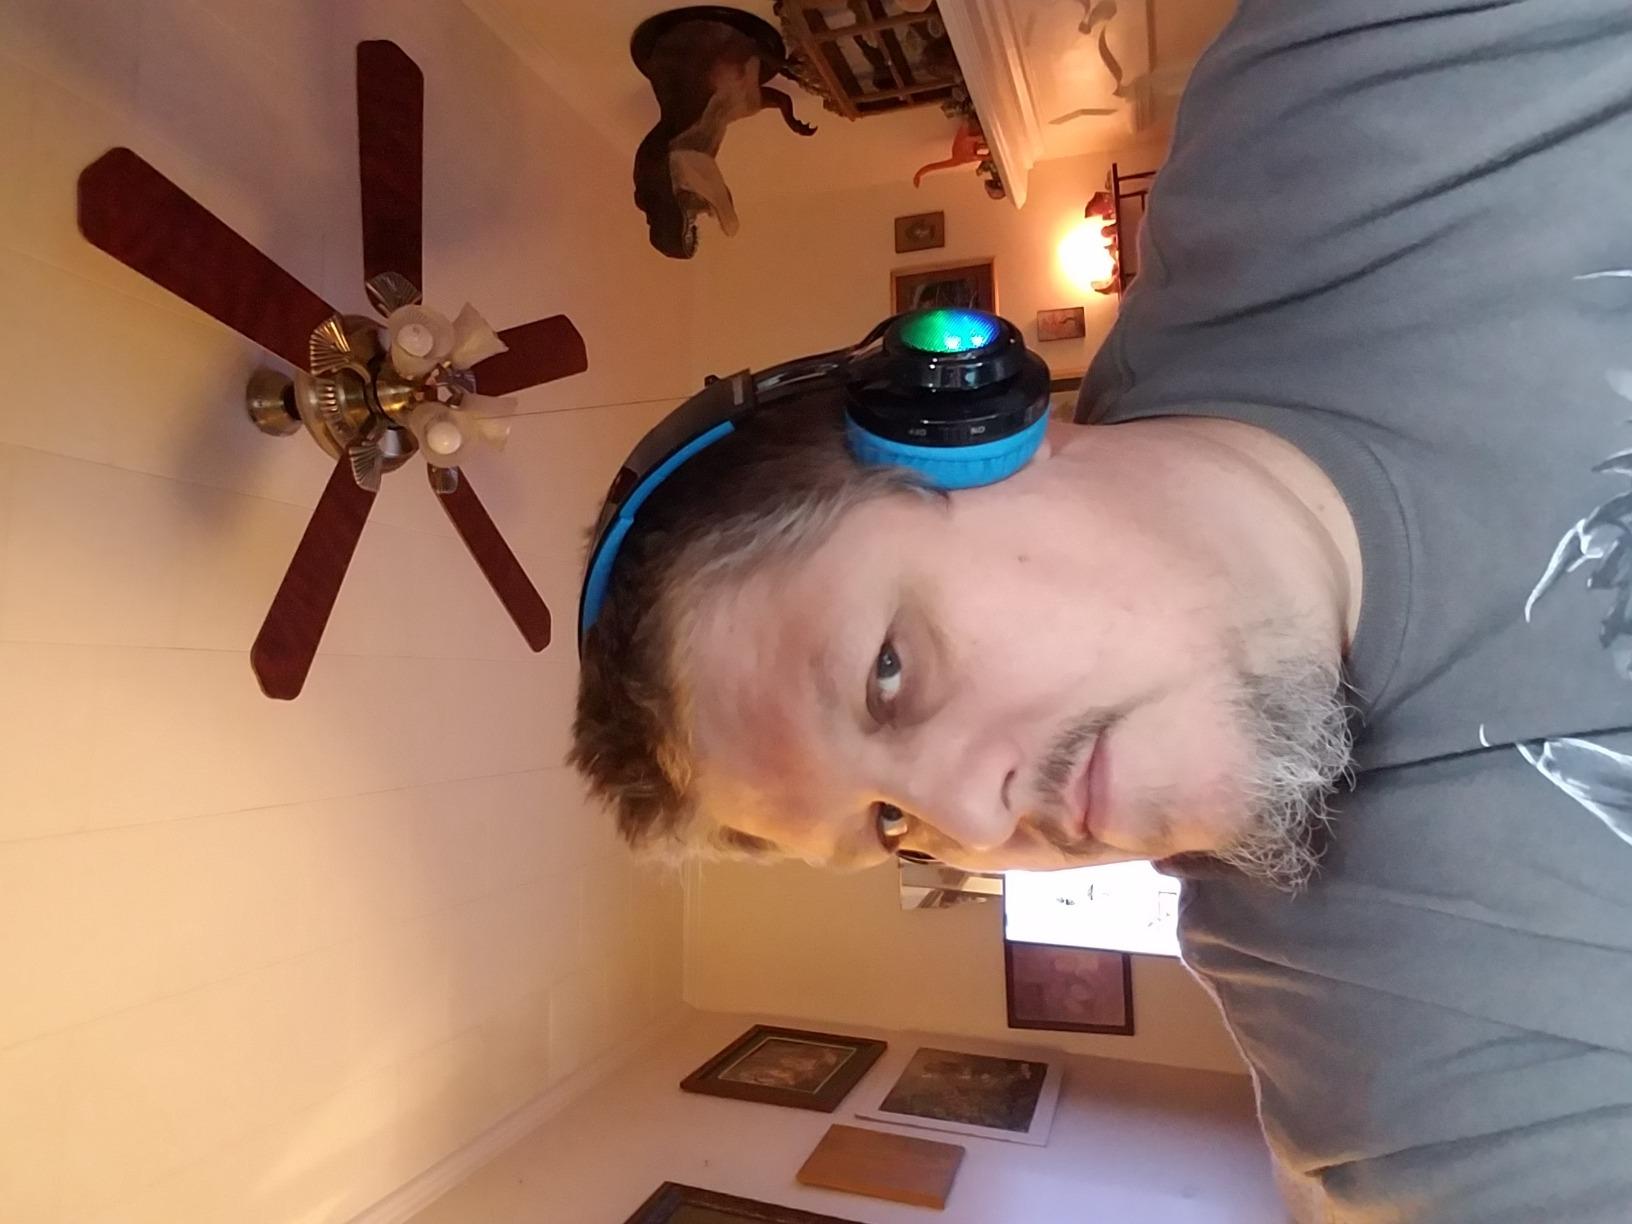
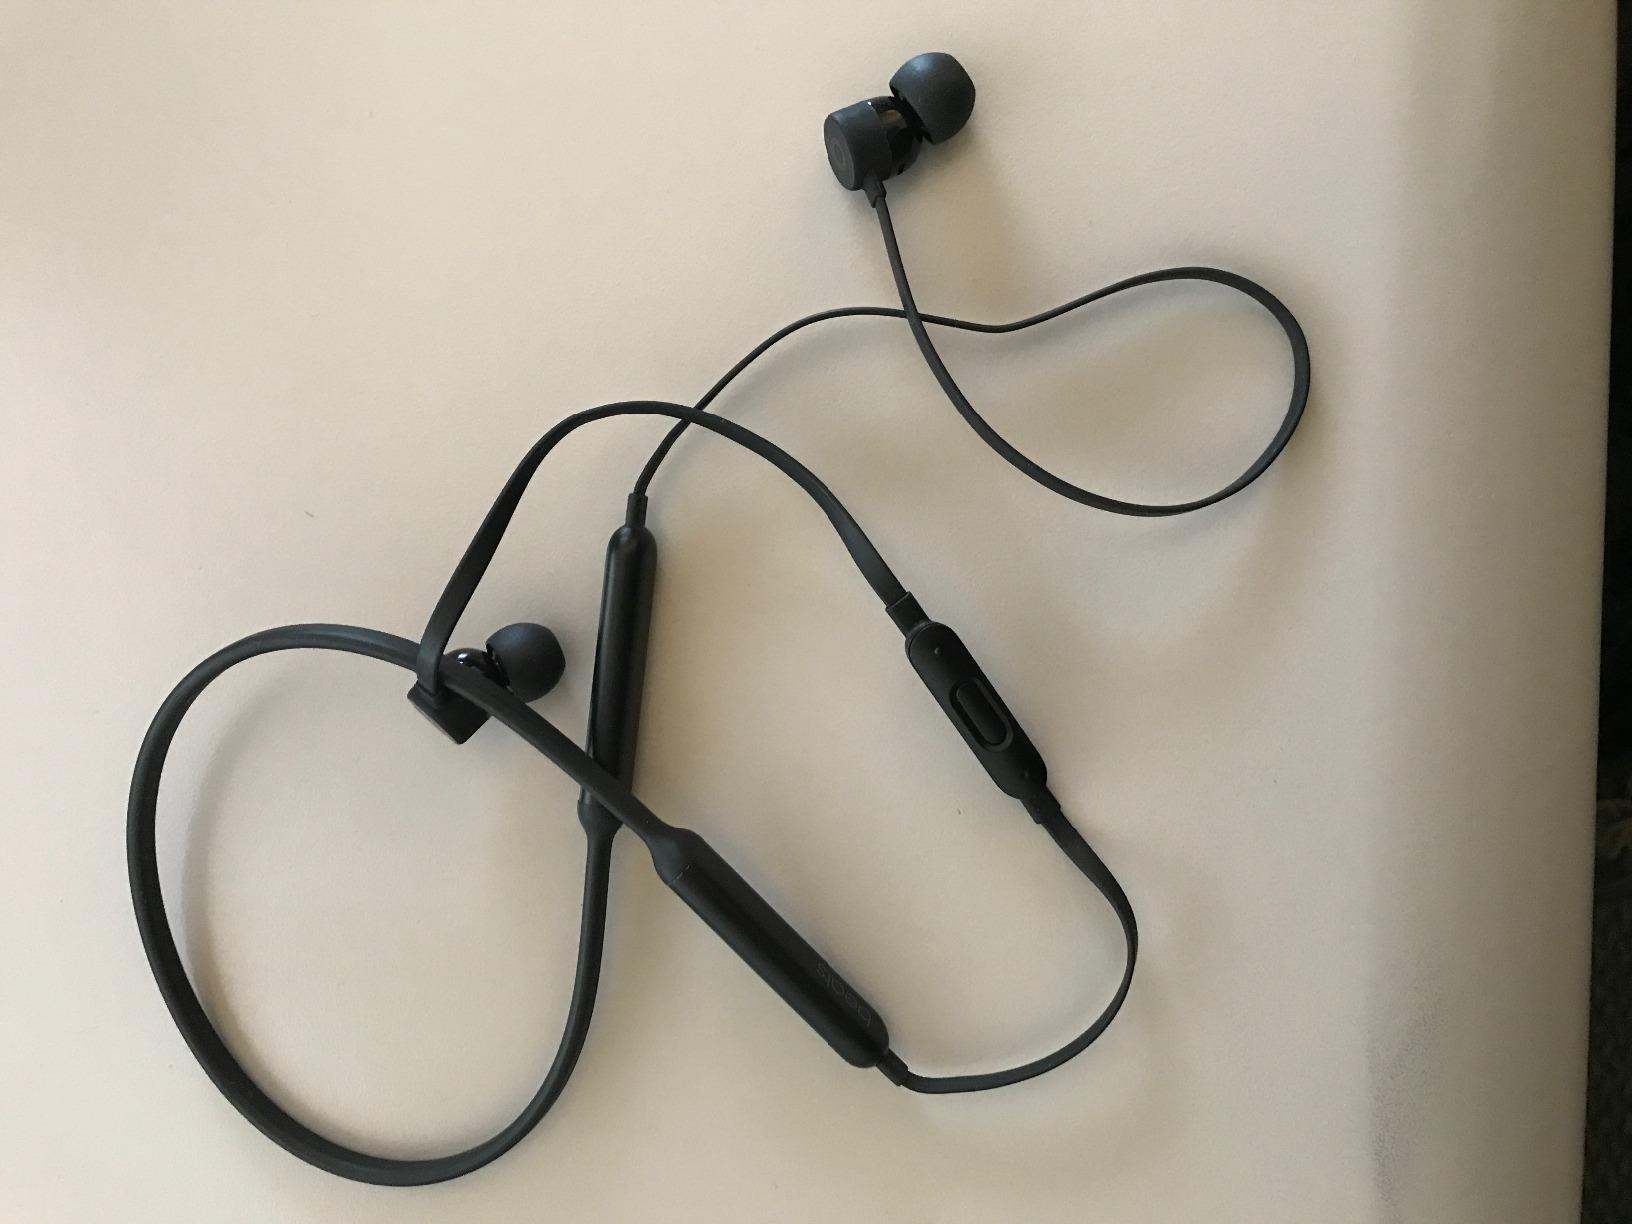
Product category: headphones
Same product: no